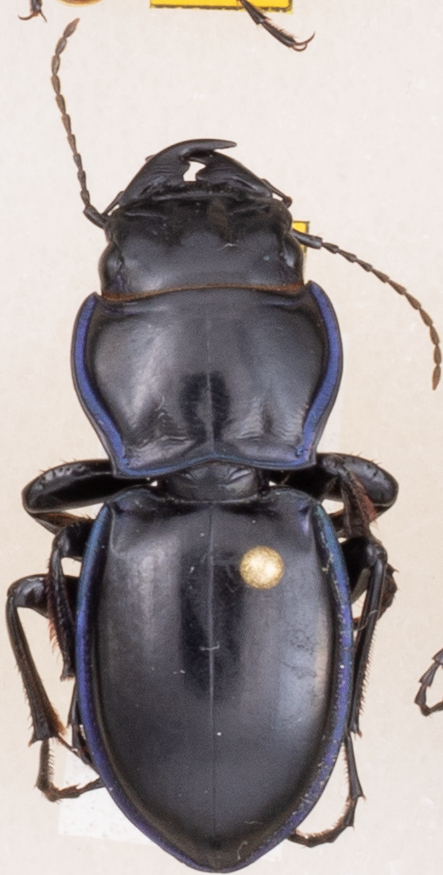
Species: Pasimachus elongatus
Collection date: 2018-09-10
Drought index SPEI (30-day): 1.85
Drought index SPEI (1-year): -0.9
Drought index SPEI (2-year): -0.86